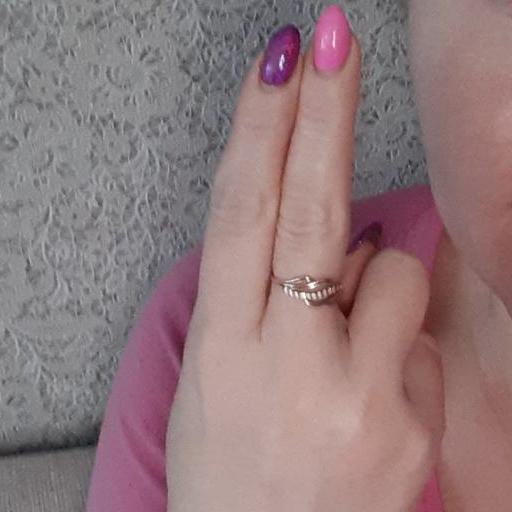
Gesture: two_up_inverted